San Francisco Chinese New Year Festival and Parade

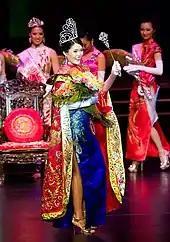
Steffi Hu, Miss Chinatown USA 2012

The two-week Chinese New Year Festival and Parade, sponsored by Southwest Airlines in recent years, includes two fairs, the Chinese New Year Flower Fair and Chinatown Community Street Fair, the Miss Chinatown USA pageant, and concludes with the parade. Miss Chinatown USA is traditionally present at the parade, as is a Golden Dragon which is more than long and manned inside by over 100 puppeteers. The Golden Dragon and 600,000 firecrackers conclude the parade. Over 100 groups participate in the parade, which is televised by KTVU and KTSF.